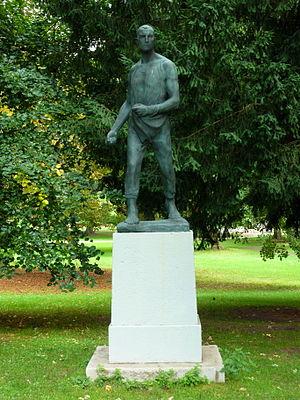
Leo Gans, ou plus précisément Leo Ludwig Gans-Landau est un chimiste et industriel allemand. Pour son action en tant que mécène et promoteur de la science et de la culture, il a été nommé sénateur honoraire et, en 1928, a reçu la citoyenneté d'honneur de sa ville natale.